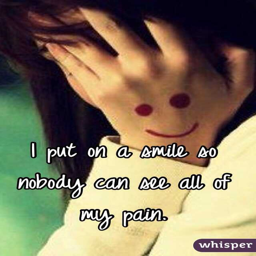
i put on a smile so nobody can see all of my pain .